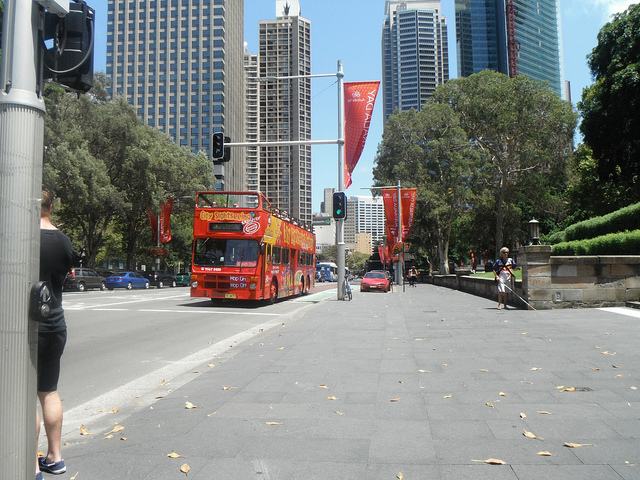
A red and yellow double decker bus on street next to trees.

A double deck tour bus riding down a street through a traffic light.

a large red bus driving down the street

A double deck bus that is driving down the road.

A red double decker bus driving down a street.